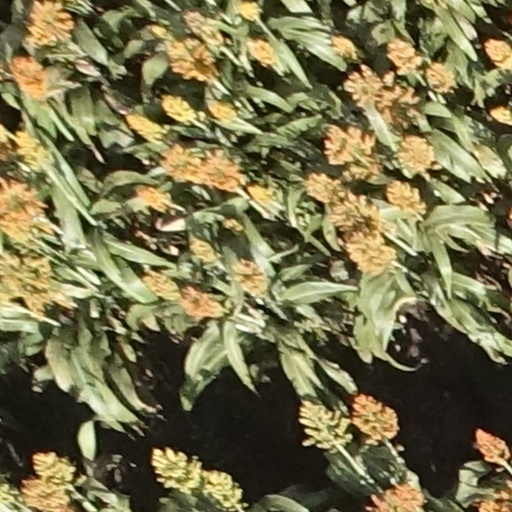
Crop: sorghum